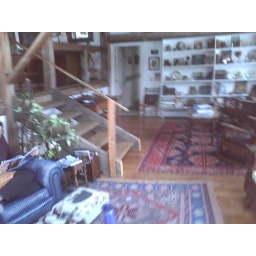
Lower Living Area - the door is the bedroom I stayed in